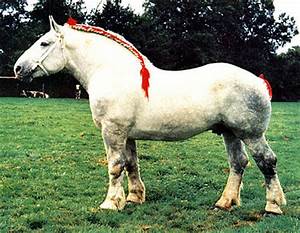
Label: horse